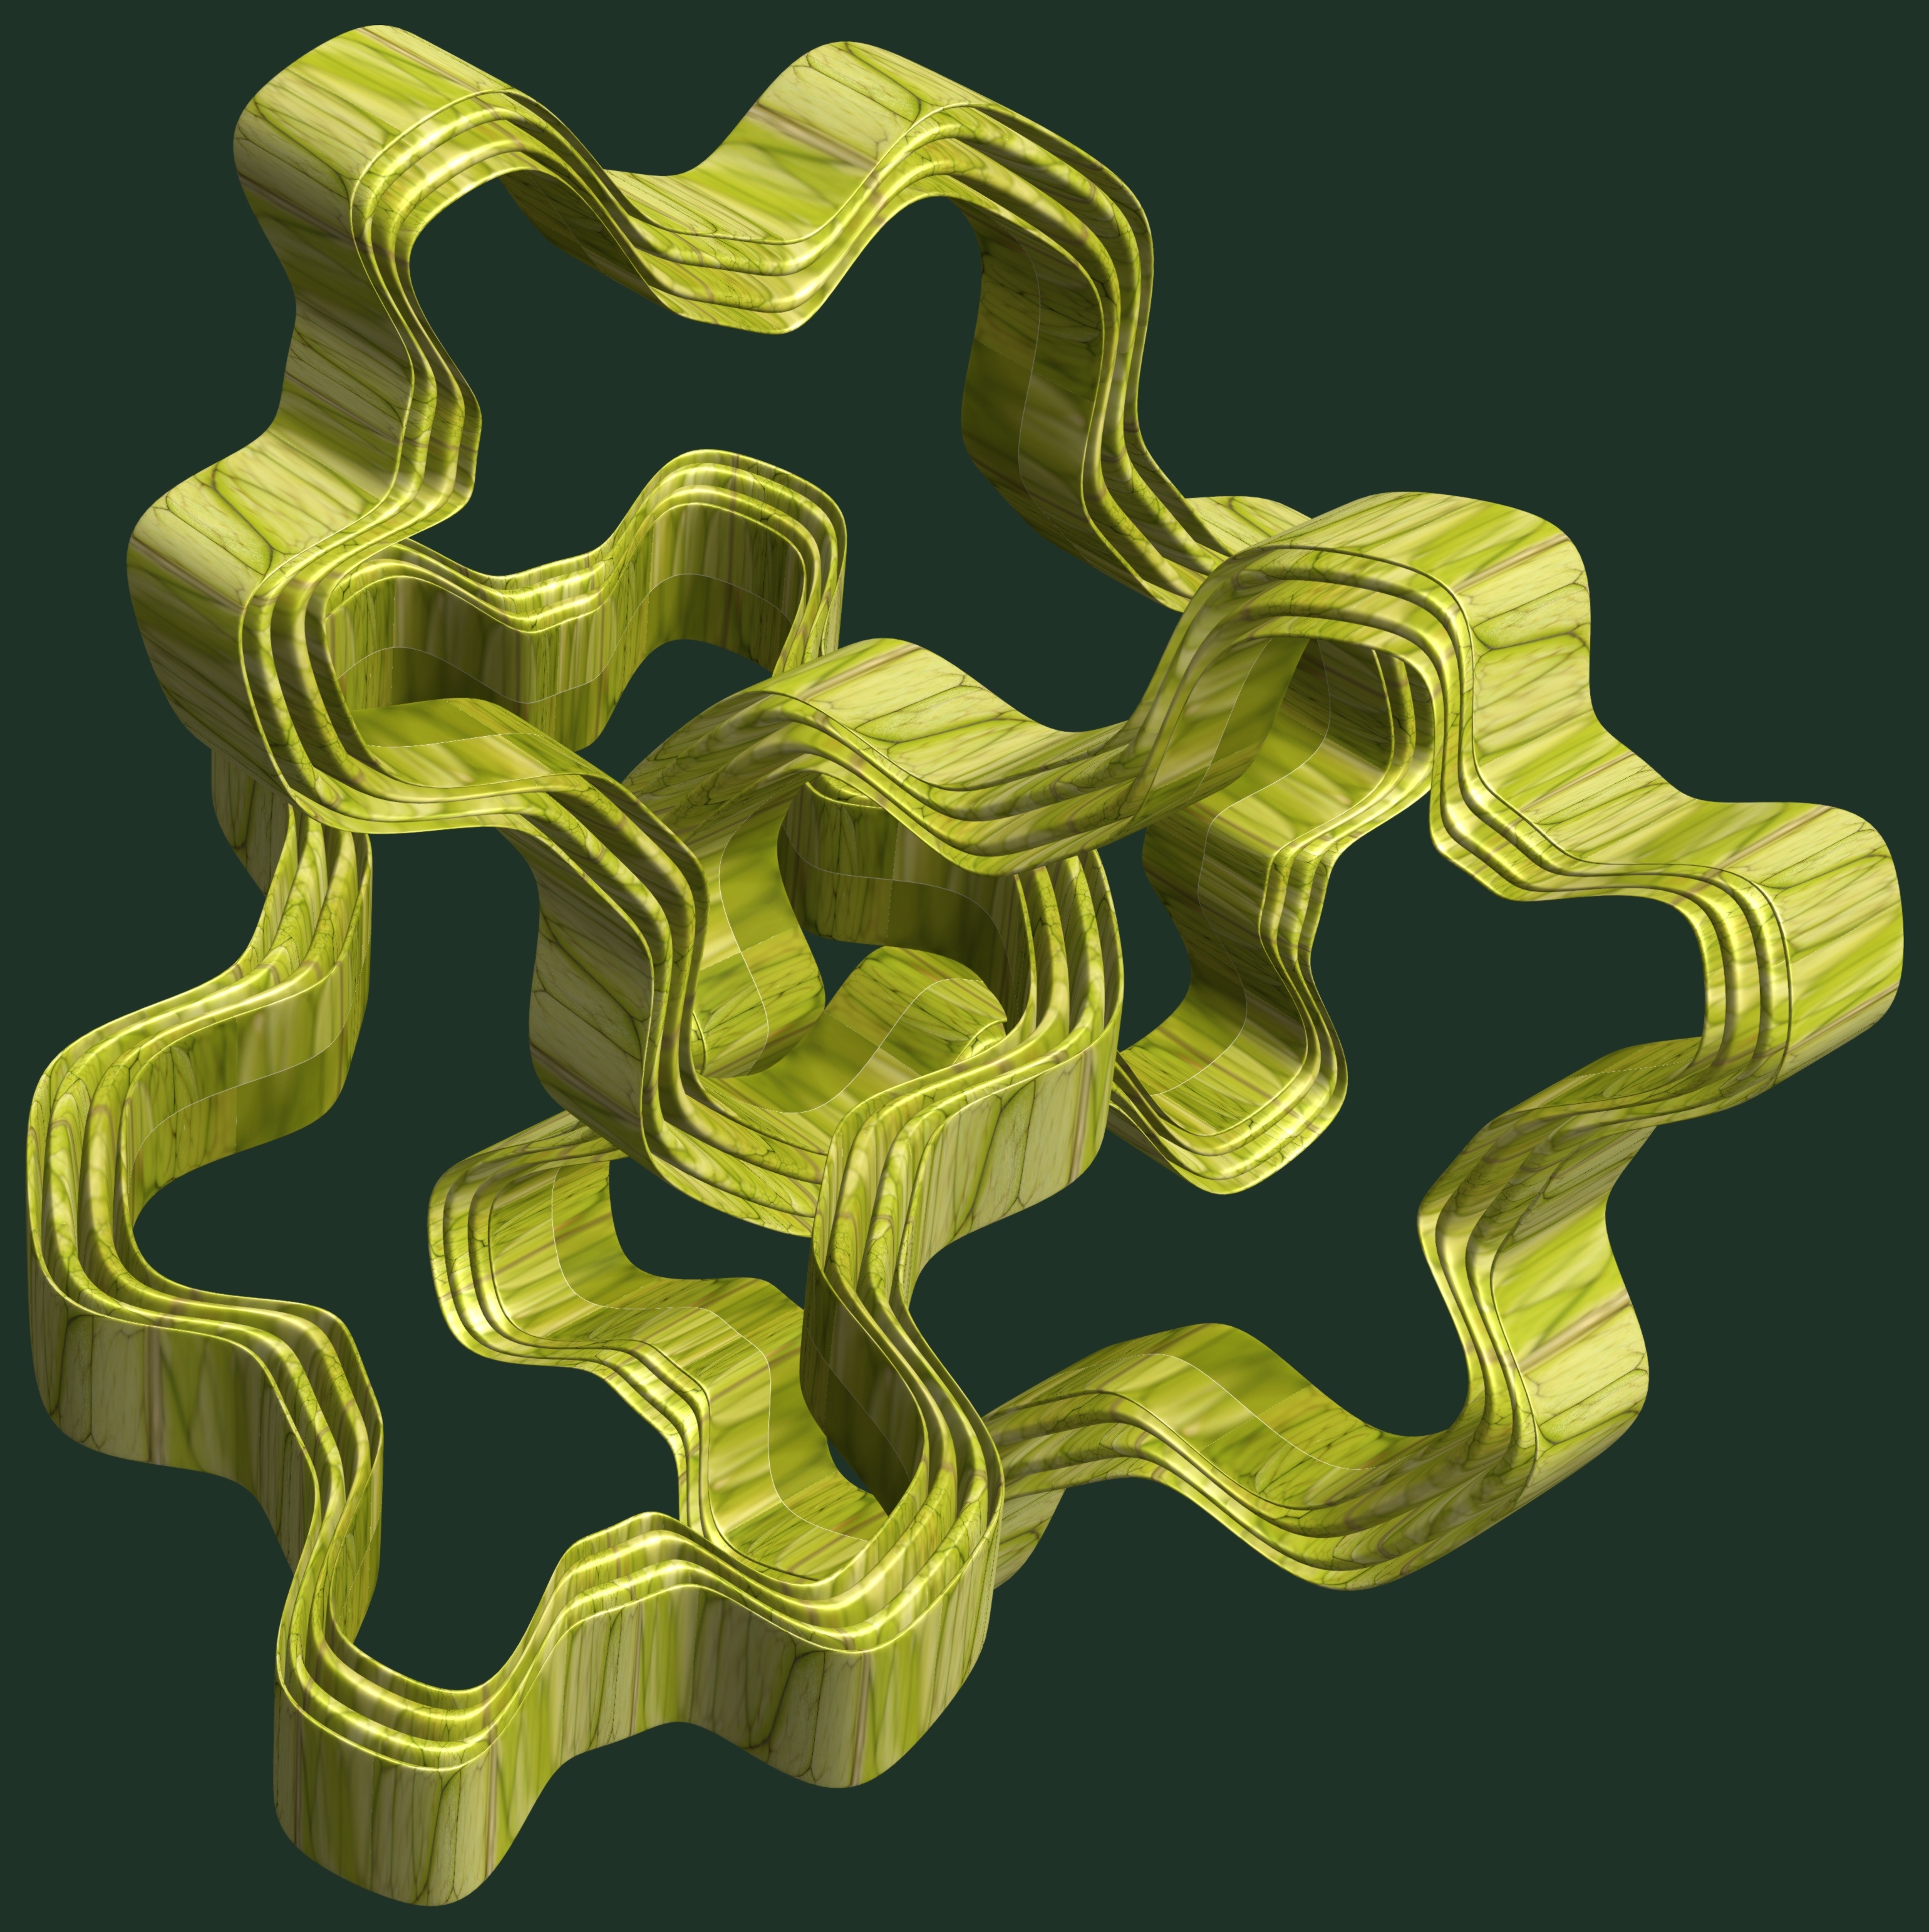
structure, texture, pattern, font, cool image, illustration, design, symmetry, 3d, graphic, torus, mathematica, cg, parametricplot3d, code, program, algorithm, abstruct, mapping